Deadhouse Landing

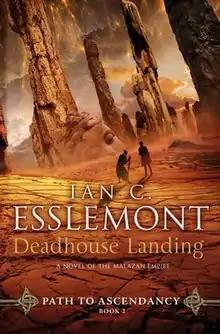

Deadhouse Landing is the second novel of the Path to Ascendancy trilogy by Canadian author Ian Cameron Esslemont. Set in the world of the "Malazan Book of the Fallen", Deadhouse Landing tells the story of the founding of the Malazan empire.